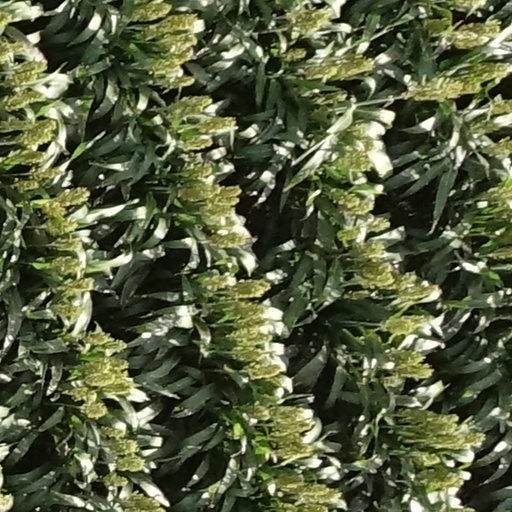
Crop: sorghum